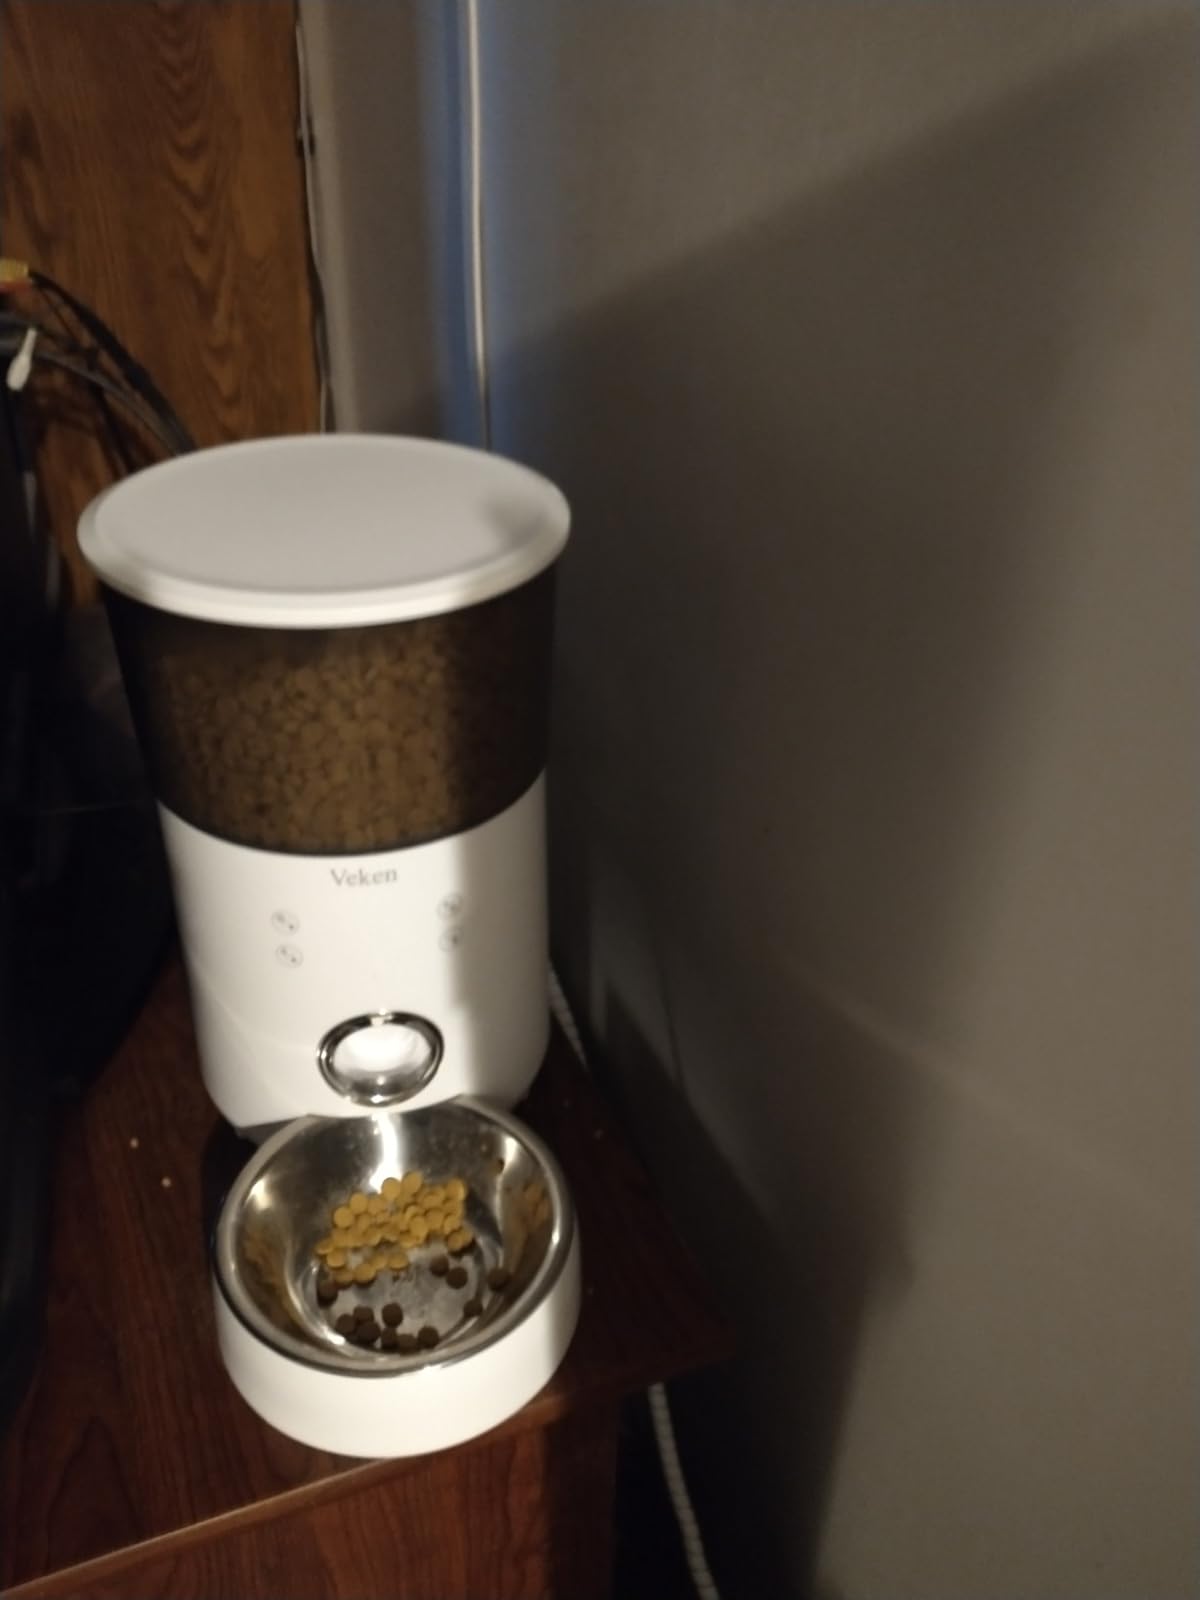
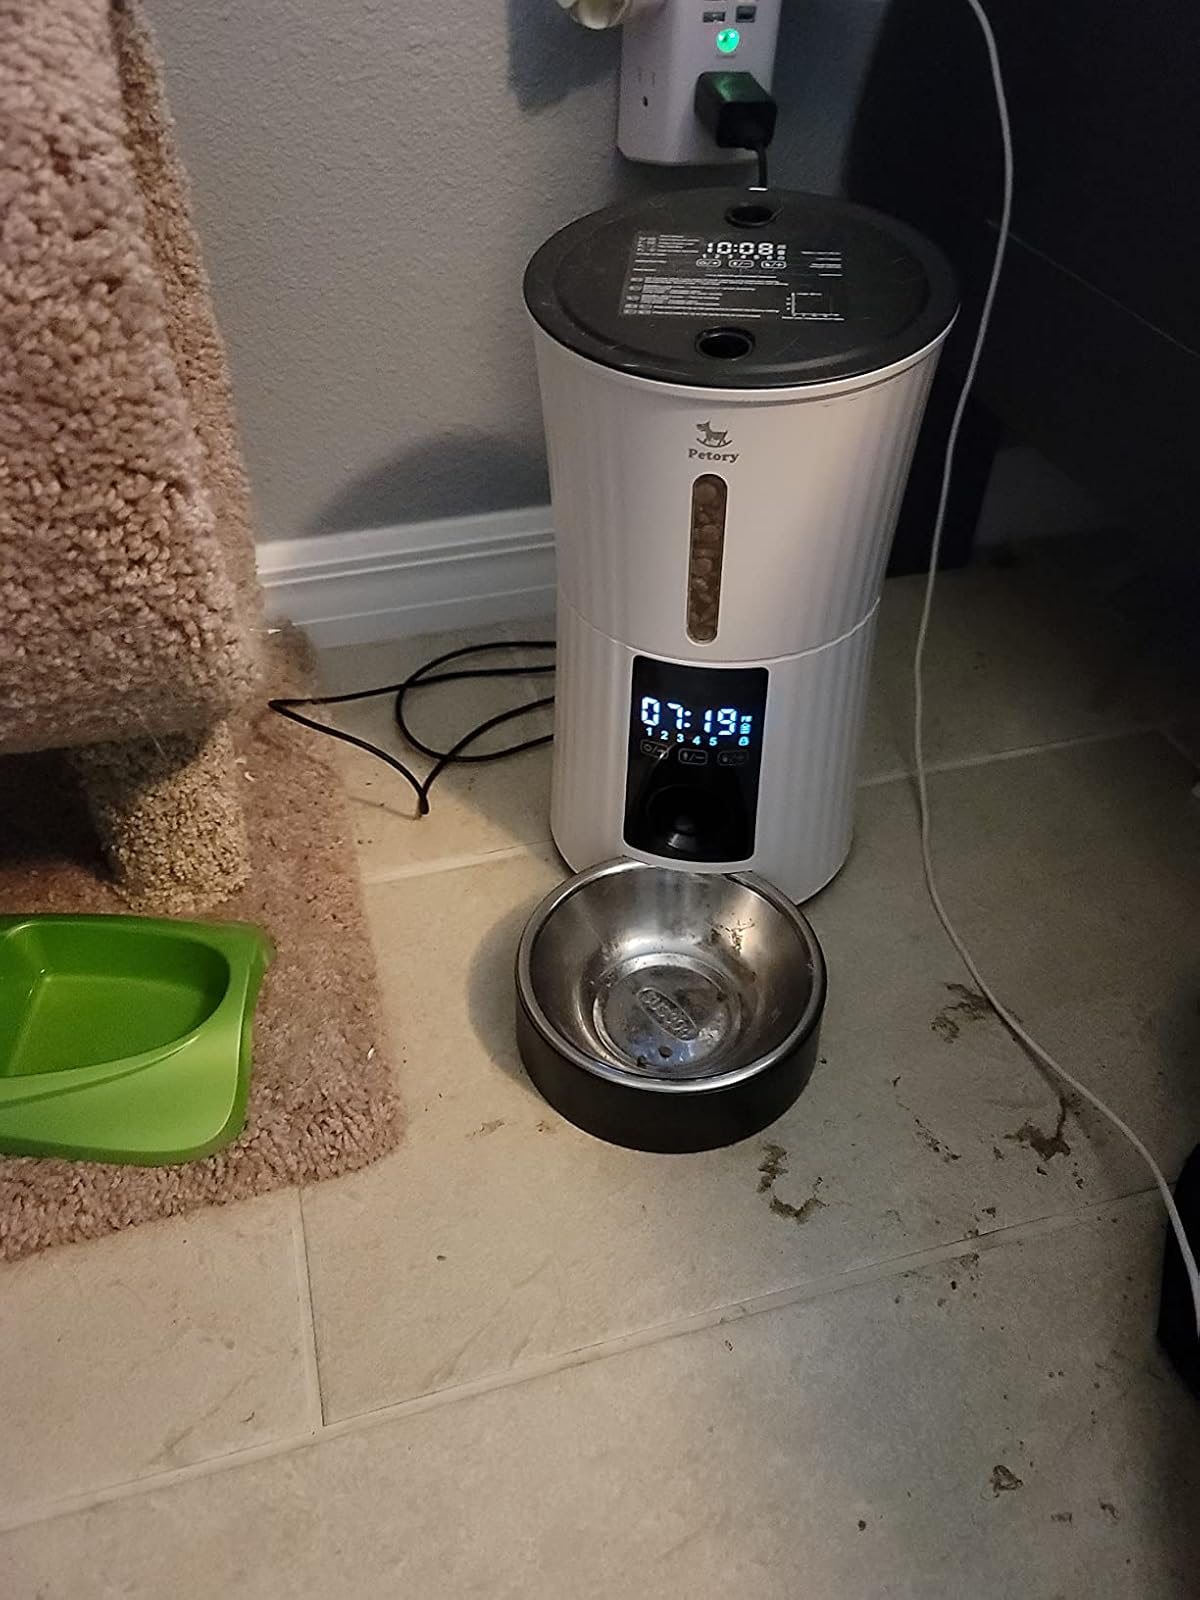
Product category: items_feeder
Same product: no